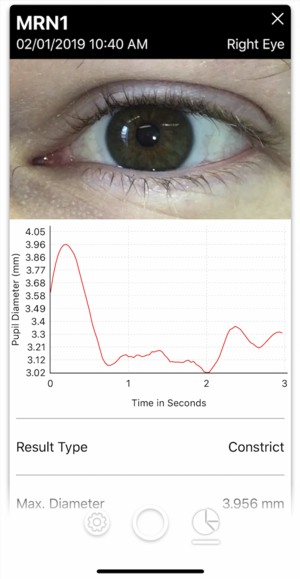
La pupillométrie est la mesure du diamètre de la pupille, et de ses variations, à l'aide d'un pupillomètre.